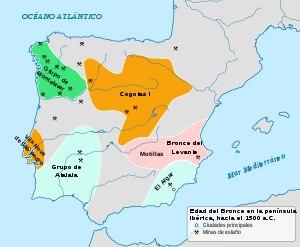
La culture d'El Argar est une culture archéologique de l'Âge du bronze qui s'est développée au sud-est de la péninsule Ibérique, de la fin du IIIᵉ au IIᵉ millénaire av. J.‑C. Le site d'El Argar, à Antas, en est le site type. Il s'agit du premier état d’Europe occidentale montrant une société aussi hiérarchisée. Il disparait selon les auteurs vers 1 550 ou vers 1 150 av. J.-C., peut-être victime d'une révolte interne.